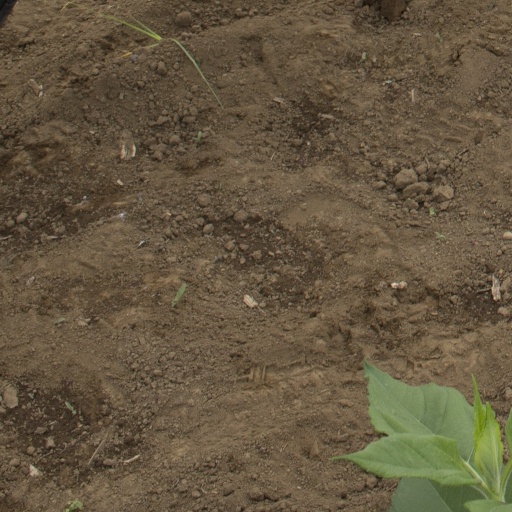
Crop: Jerusalem artichoke